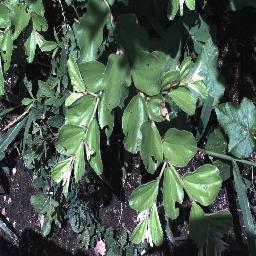
Label: chinee_apple